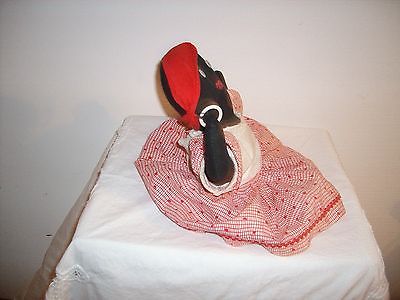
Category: toaster